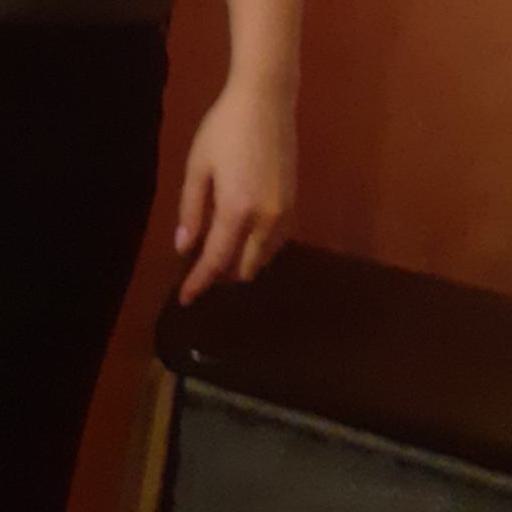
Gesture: no_gesture